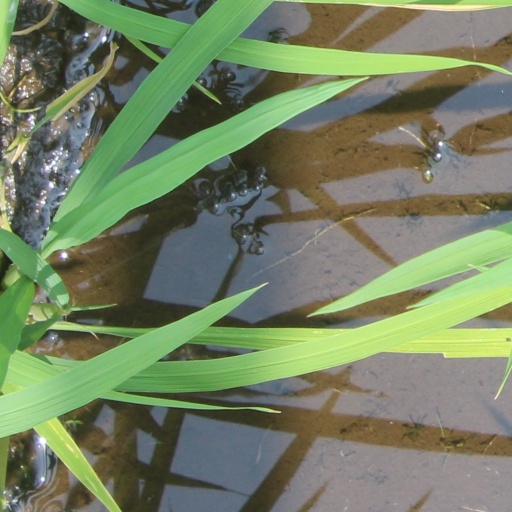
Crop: rice